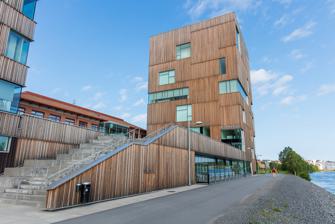
Building: Bildmuseet
Country: Unknown
Year built: 1981
Contemporary art museum in Sweden Bildmuseet Bildmuseet at Umeå Arts Campus General information Architectural style Neomodern Location Umeå Arts Campus Town or city Umeå Country Sweden Coordinates 63°49′42″N 20°17′27″E / 63.82833°N 20.29083°E / 63.82833; 20.29083 Opened 1981 Relocated 2012 Owner Umeå University Design and construction Architect(s) Henning Larsen Architects and White Architects Website www .bildmuseet .umu .se /en Bildmuseet (English: Museum of Visual Arts ) is a contemporary art museum in Umeå , northern Sweden . History The museum was founded in 1981 by Umeå University and it exhibits Swedish and international contemporary art , visual culture , design, and architecture, sometimes along with historical art retrospectives. In conjunction with the exhibitions program it also arranges lectures, screenings, concerts, performances, and workshops. The exhibitions include internationally renowned artists, filmmakers, photographers, and designers, such as for example Walid Raad , Zineb Sedira, Tracey Rose , Mario Merz , Dayanita Singh , Agnès Varda , Felice Varini , Joan Jonas , Isaac Julien , Stan Douglas , Leonor Fini , Rafel Lozano-Hemmer , Julio Le Parc , John Akomfrah , Charles och Ray Eames , Jumana Emil Abboud , Ana Mendieta , and Faith Ringgold . In spring 2012, the museum moved into new premises on the Umeå Arts Campus . The new Bildmuseet, hosted in a seven-storey building (Architecture: Henning Larsen Architects ) opened to the public May 19, 2012. Honours In 2013, Bildmuseet was nominated fly the European Museum Forum as one of three museums for the European Council 's prize The Council of Europe Museum Prize 2014 . Late 2017 the British newspaper The Telegraph listed Bildmuseet as one of "42 incredible museums to visit in your lifetime". The building Interior The outside of the building is covered in randomly spaced windows and a larch facing that will fade to grey in time. Within the building is decorated in white with windows that look out over the Ume riverside . External links Official website References